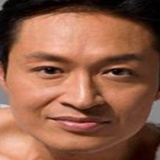
diễn viên Mã Cảnh Đào